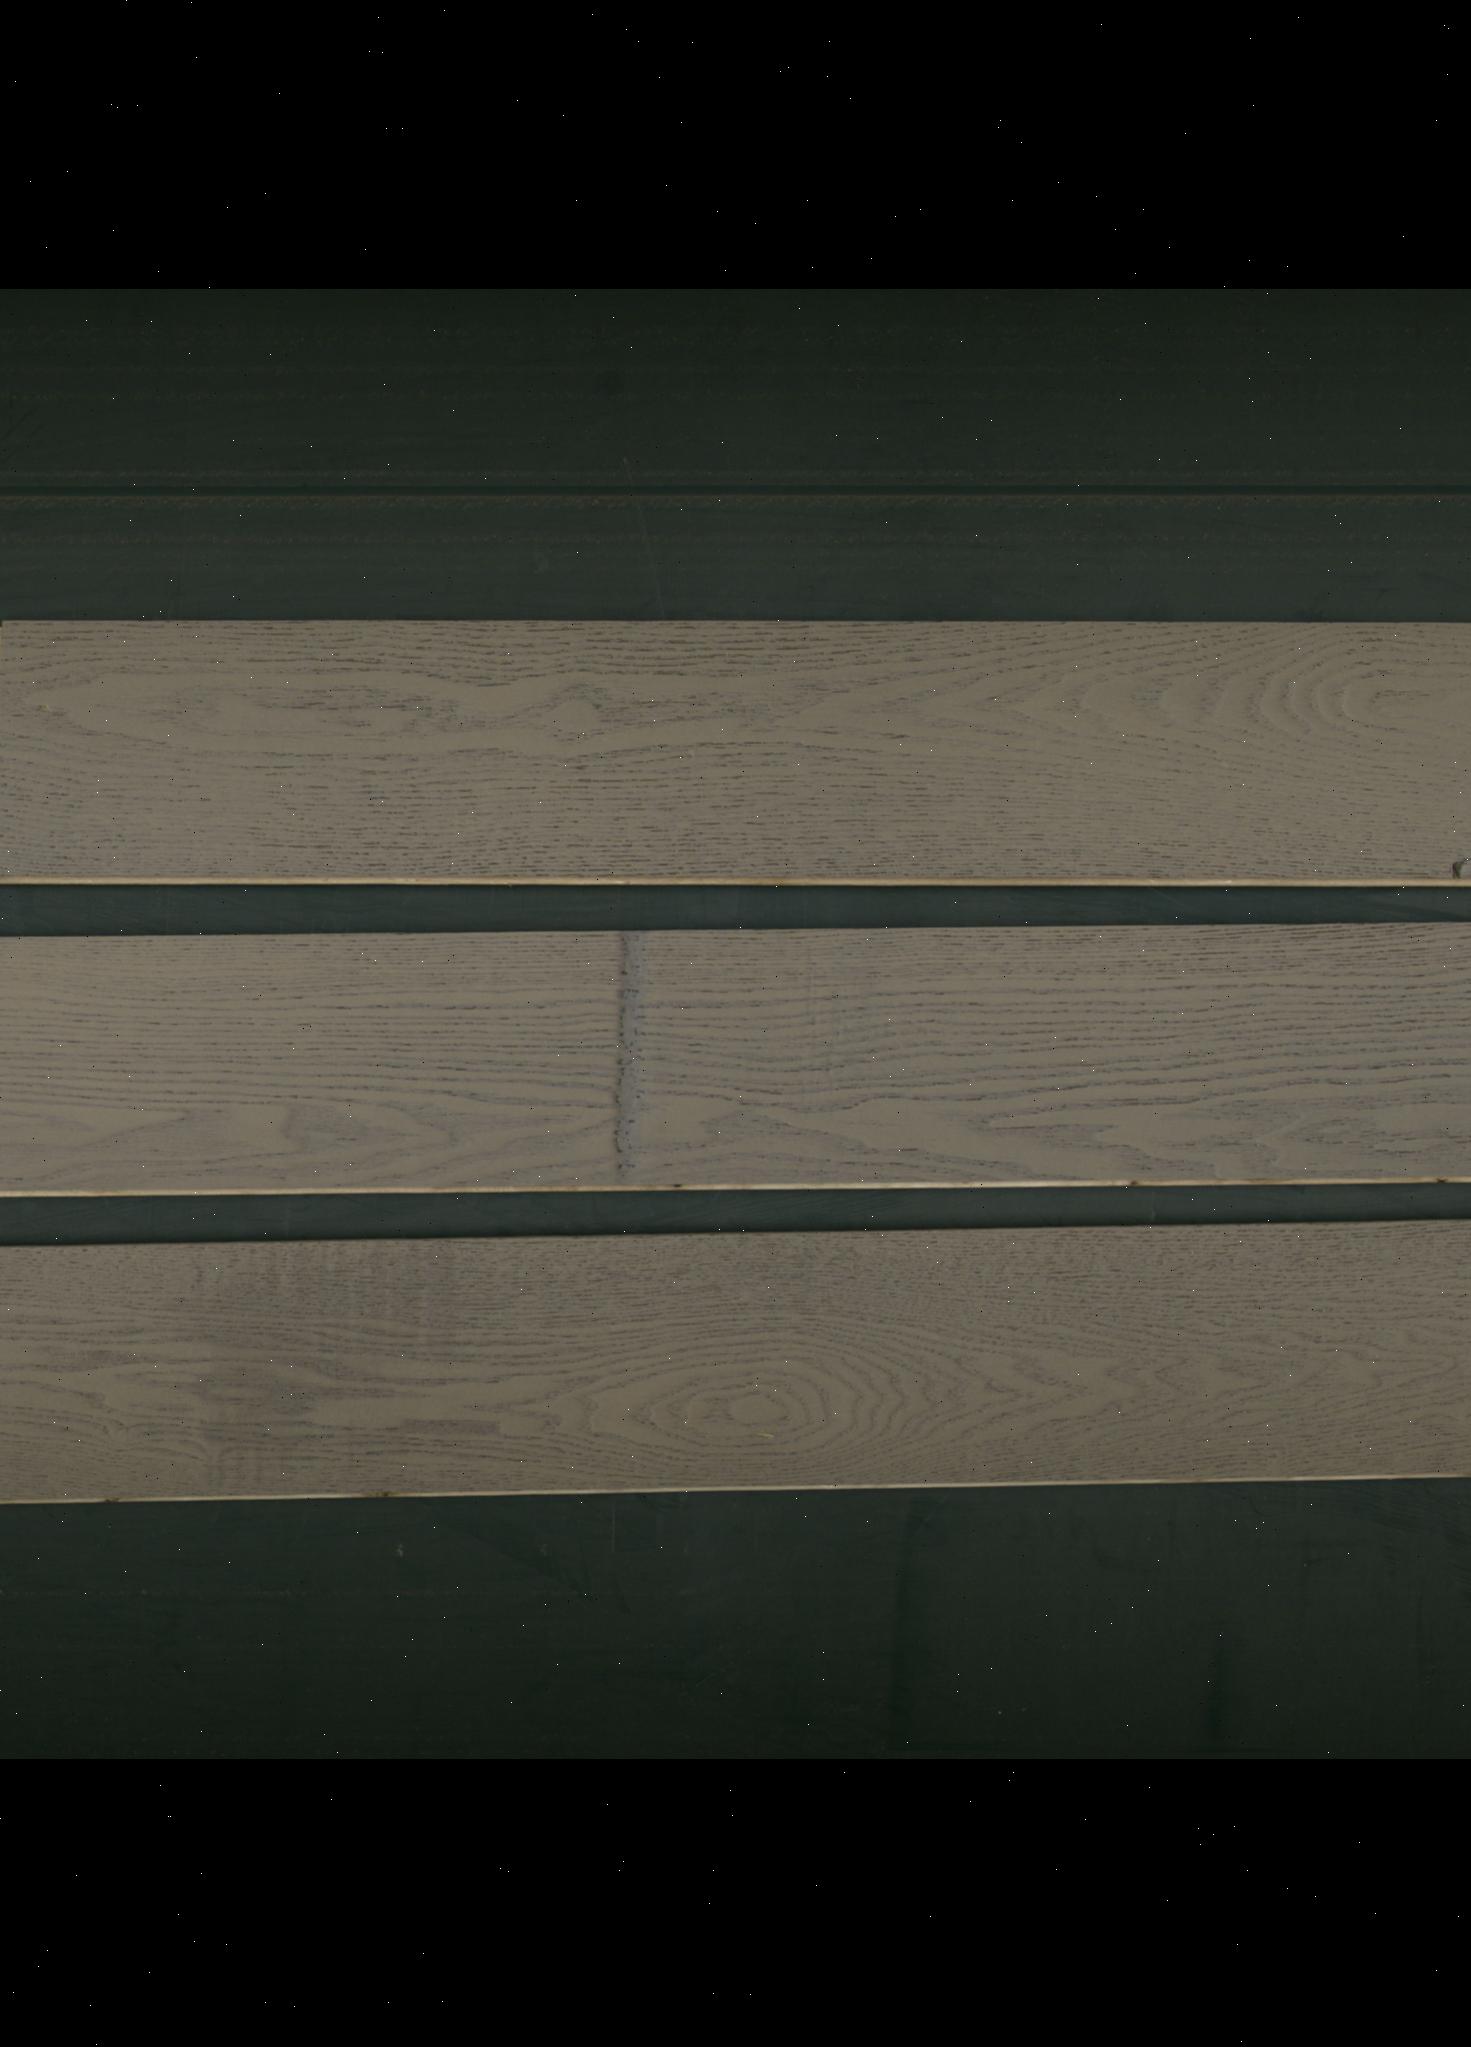
Label: mixers